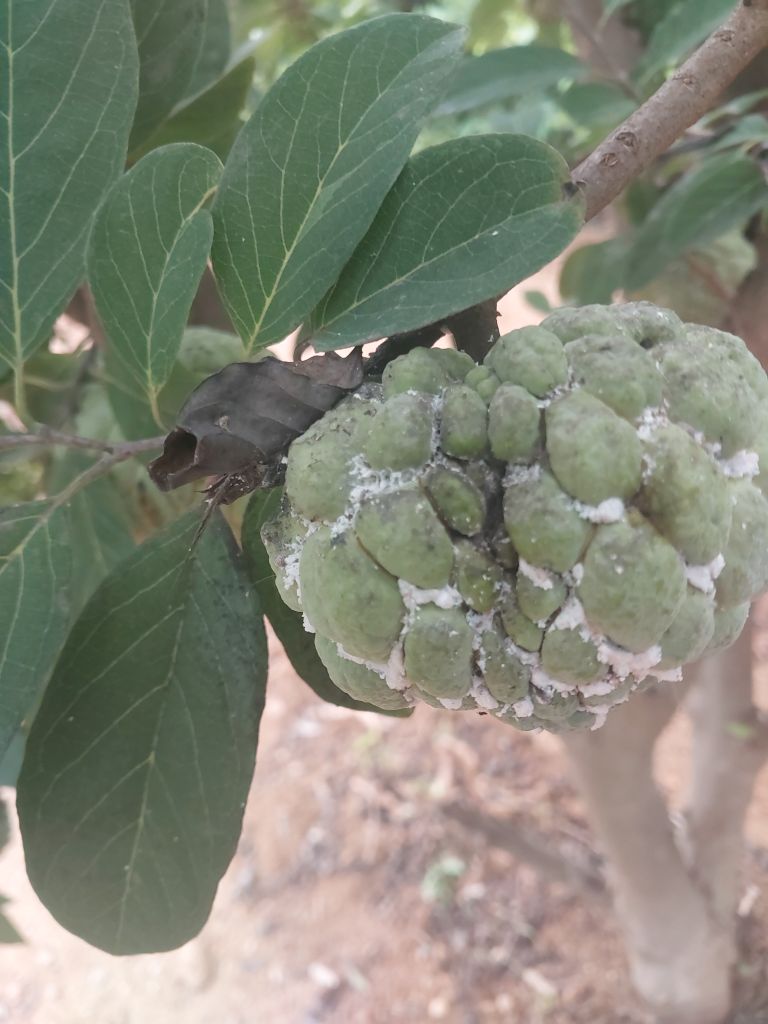
Disease label: Athracnose